Foix–Chavany–Marie syndrome

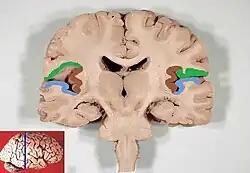
Frontal (coronal) section human brain. Lesions occurring in the highlighted regions are characteristic of Foix–Chavany–Marie syndrome.

There are two forms (also referred to as "classifications") of FCMS; bilateral and unilateral. The bilateral form is most common (also referred to as the "classical form") and is caused by the formation of lesions on both sides of the anterior or posterior region of the operculum. In contrast, the unilateral form is rare and is caused by the formation of lesions on one side of the anterior or posterior region of the operculum. Lesions located in the anterior regions of the operculum are associated with motor deficits and anarthria, a total absence of the ability to form speech or language. Lesions located in the posterior regions of the operculum are associated with parietal opercular functions. The two classifications of FCMS were established based on the location of the lesion, stroke, and trauma affecting the brain. Classifying FCMS based solely upon lesions yields five specific subtypes of FCMS currently known to fall into the bilateral and unilateral categories: